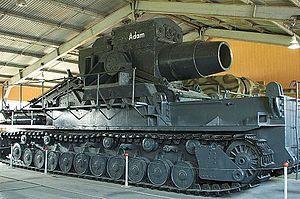
Le mortier Karl est un obusier de siège utilisé en faible nombre par l'armée allemande durant la Seconde Guerre mondiale. C'est la plus grosse pièce d'artillerie automotrice jamais construite.